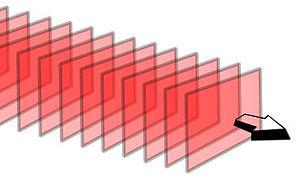
L’optique géométrique est une branche de l'optique qui s'appuie notamment sur le modèle du rayon lumineux. Cette approche simple permet entre autres des constructions géométriques d’images, d’où son nom. Elle constitue l'outil le plus flexible et le plus efficace pour traiter les systèmes dioptriques et catadioptriques. Elle permet ainsi d'expliquer la formation des images.